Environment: real
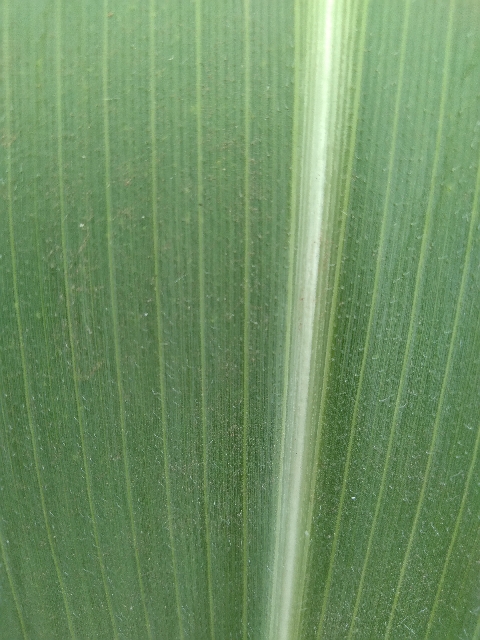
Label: healthy